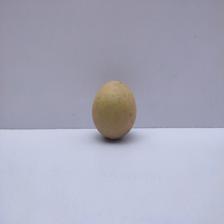
Size: Medium